History of Afghanistan

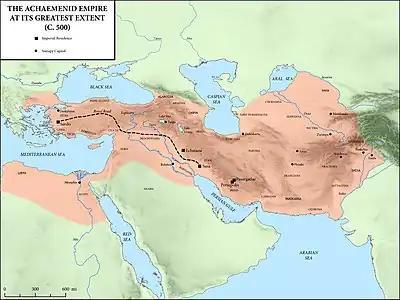
Much of the area corresponding to modern-day Afghanistan was subordinated to the Achaemenid Empire

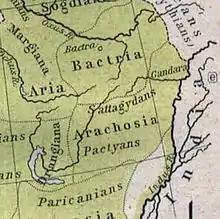
Arachosia, Aria and Bactria were the ancient satraps of the Achaemenid Empire that made up most of what is now Afghanistan during 500 BCE.

The area of modern Afghanistan fell to the Achaemenid Persians after it was conquered by Darius I of Persia. The land was divided into several provinces called satrapies, which were each ruled by a governor, or satrap. These ancient satrapies included: Aria: The region of Aria was separated by mountain ranges from the Paropamisadae in the east, Parthia in the west and Margiana and Hyrcania in the north, while a desert separated it from Carmania and Drangiana in the south. It is described in a very detailed manner by Ptolemy and Strabo and corresponds, according to that, almost to the Herat Province of today's Afghanistan; Arachosia, corresponds to the modern-day Kandahar, Lashkargah, and Quetta. Arachosia bordered Drangiana to the west, Paropamisadae (i.e. Gandhara) to the north and to the east, and Gedrosia to the south. The inhabitants of Arachosia were Iranian peoples, referred to as Arachosians or Arachoti. It is assumed that they were called "Pactyans" by ethnicity, and that name may have been in reference to the ethnic "Paṣtun" (Pashtun) tribes.